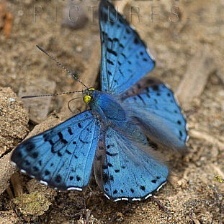
Species: GLITTERING SAPPHIRE